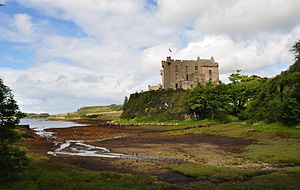
Dunvegan Castle / Historie
Dunvegan Castle
Dunvegan Castle er et slot omkring 25 km nord for Dunvegan på Isle of Skye. Det er hovedsædet for den skotske klanleder MacLead fra Macleadklanen. Dunvegan Castle er det ældste slot i Skotland, der har været beboet uafbrudt. Det har været klanledernes bastion i 800 år.